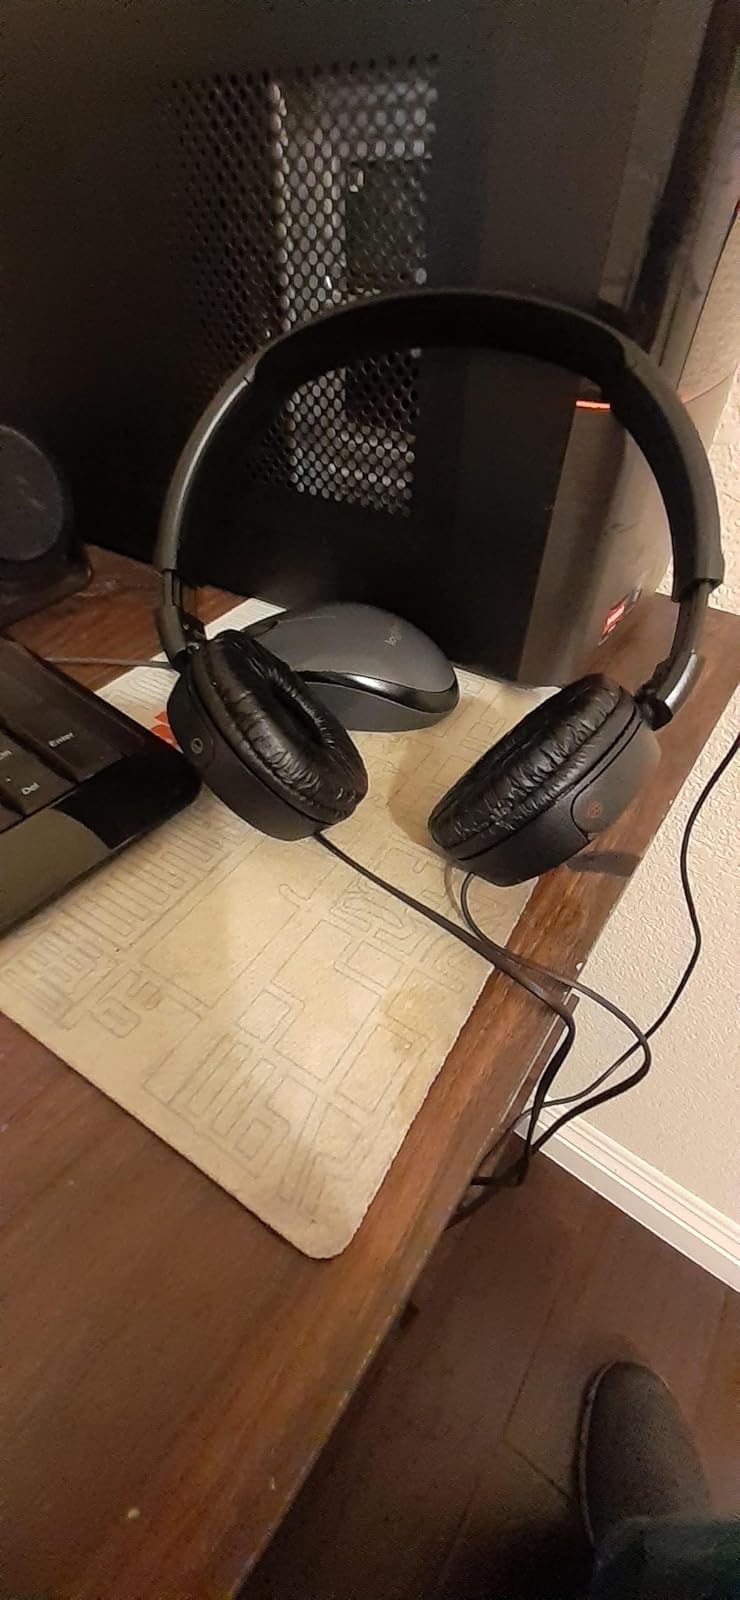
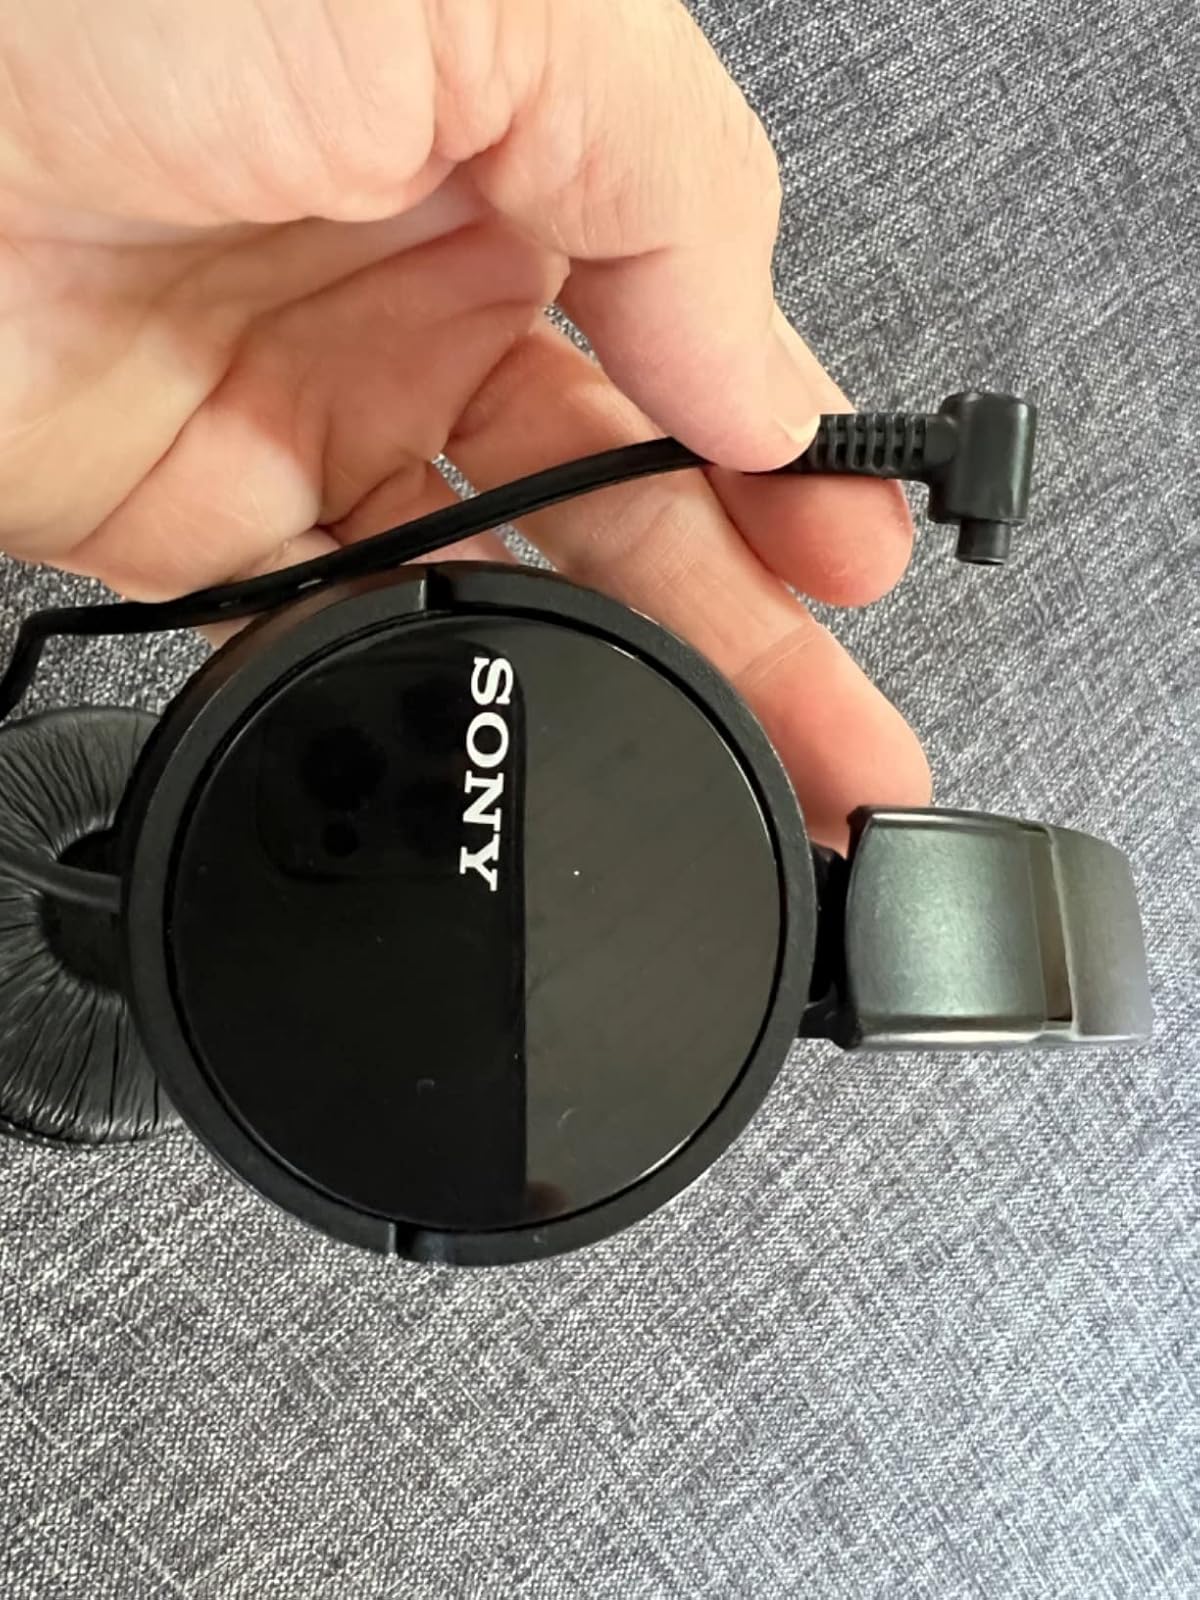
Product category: headphones
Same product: yes